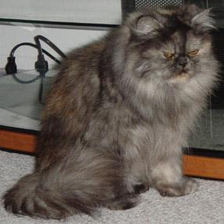
Species: cat
Breed: Persian